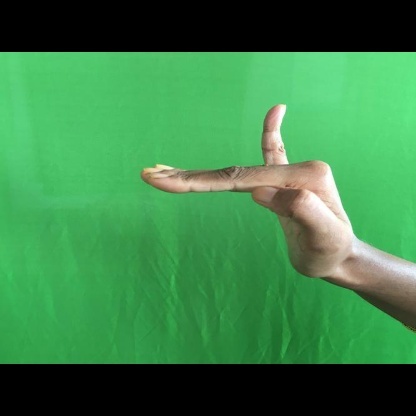
Mudra: Hamsapaksha